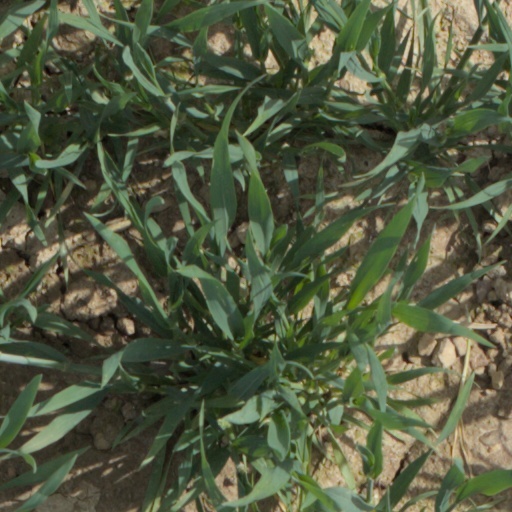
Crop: wheat